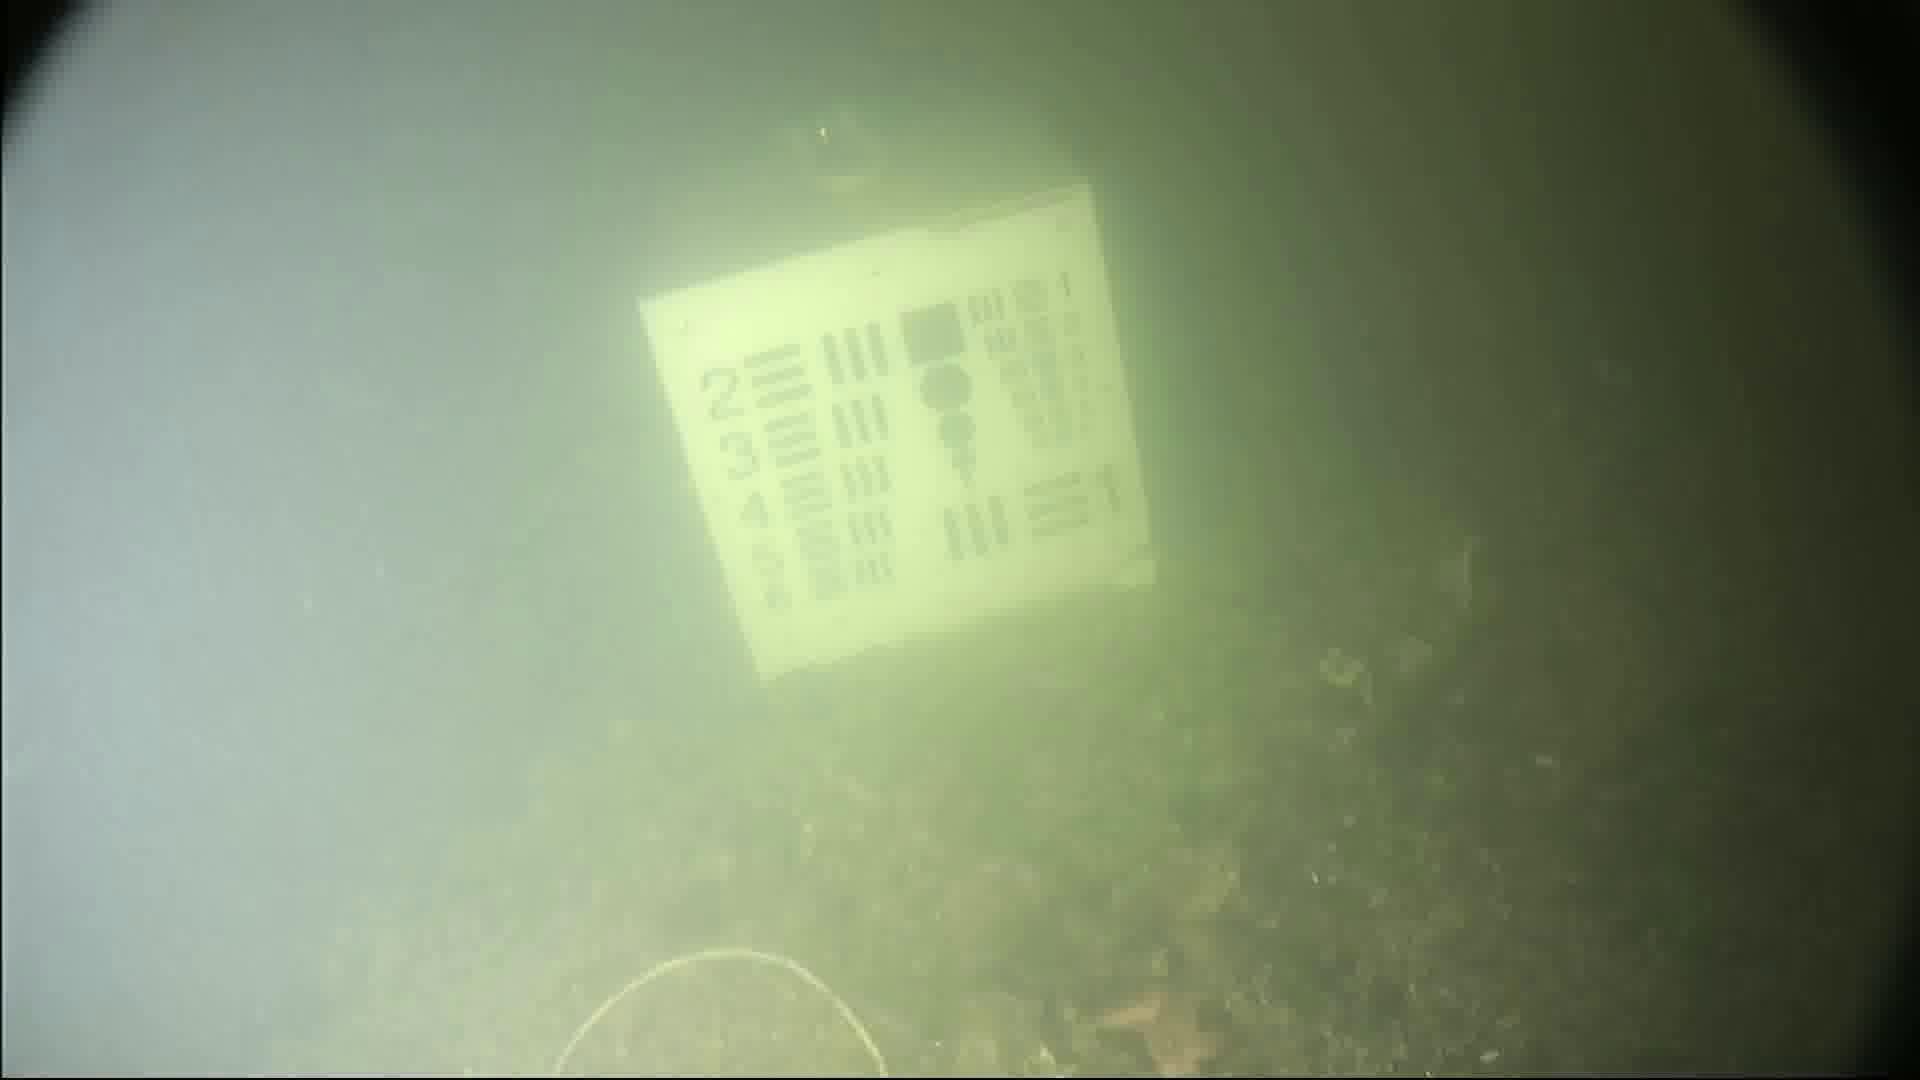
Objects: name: starfish